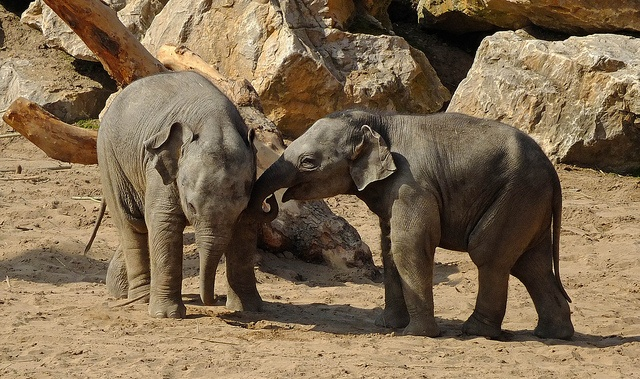
Two baby elephants playing in a sandy area in front of large rocks.
two elephants on a dirt ground near many rocks
A couple of baby elephants playing with each other in a field.
A couple of small elephants standing next to each other.
Two baby elephants play together in front of the rocks.